Guest star (astronomy)

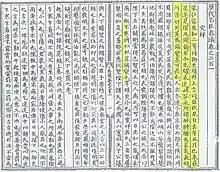
The guest star reported by Chinese astronomers in 1054 and cited in the highlighted passages in this text from 1414 is identified as SN 1054

In Chinese astronomy, a guest star is a star which has suddenly appeared in a place where no star had previously been observed and becomes invisible again after some time. The term is a literal translation from ancient Chinese astronomical records.